Black hairstreak

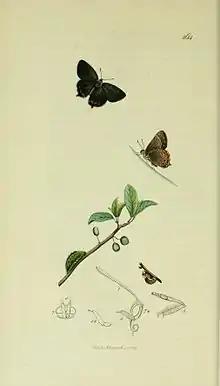
Illustration from John Curtis's British Entomology Volume 5

This small brown butterfly, wingspan about 37mm, is very similar to the white-letter hairstreak but the black hairstreak has a row of orange spots along the edge of the upper-side hindwing. In the female these spots also extend to the forewings. The undersides are similar to the white-letter but the white line tends to be straighter and the orange border extends onto the forewings. The most conclusive way to distinguish the two is by the row of black spots accompanying the orange band which the white-letter hairstreak never has. They spend most of their lives in the canopy or in dense scrub, feeding on honeydew, and very rarely come down to ground level.